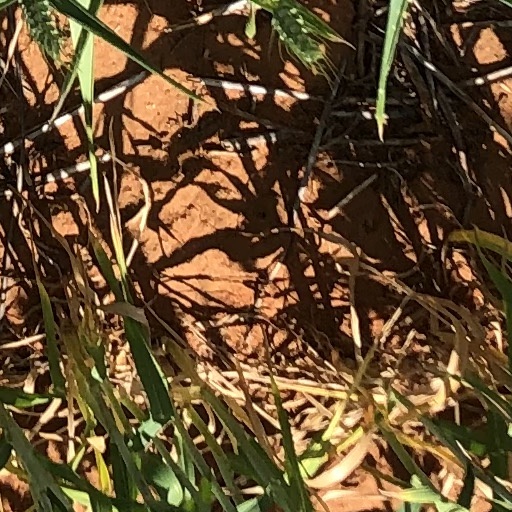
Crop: wheat